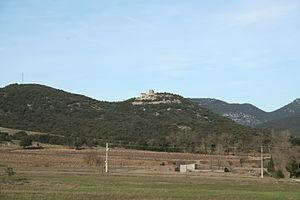
Montoulieu (Hérault) - château
La Ganadería cévenole est un élevage français de taureaux de combat, créé en 1968. Sa devise est vert foncé, noir et rouge vif. La propriété est située au Mas des Carmes, dans le hameau de Montoulieu, Hérault
Montoulieu est une commune française située dans le département de l'Hérault en région Occitanie.